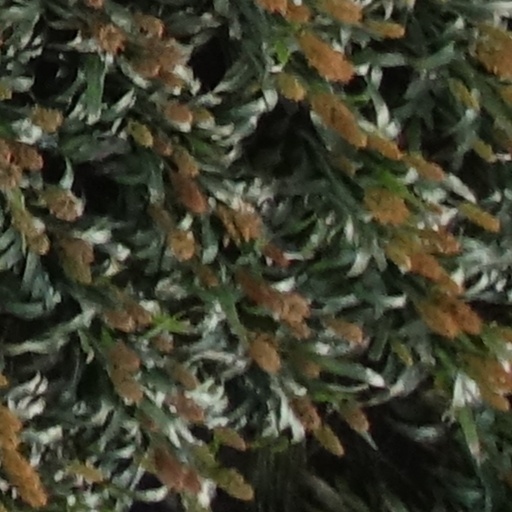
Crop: sorghum